Jacob Bossman

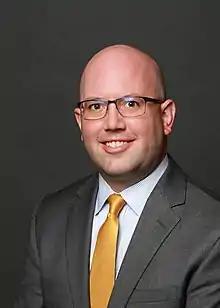
Bossman in 2021

Jacob Bossman is an American politician who represents the 14th district in the Iowa House of Representatives.